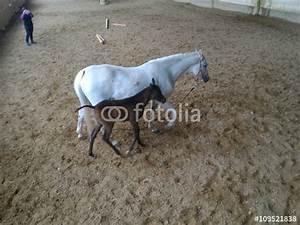
horse